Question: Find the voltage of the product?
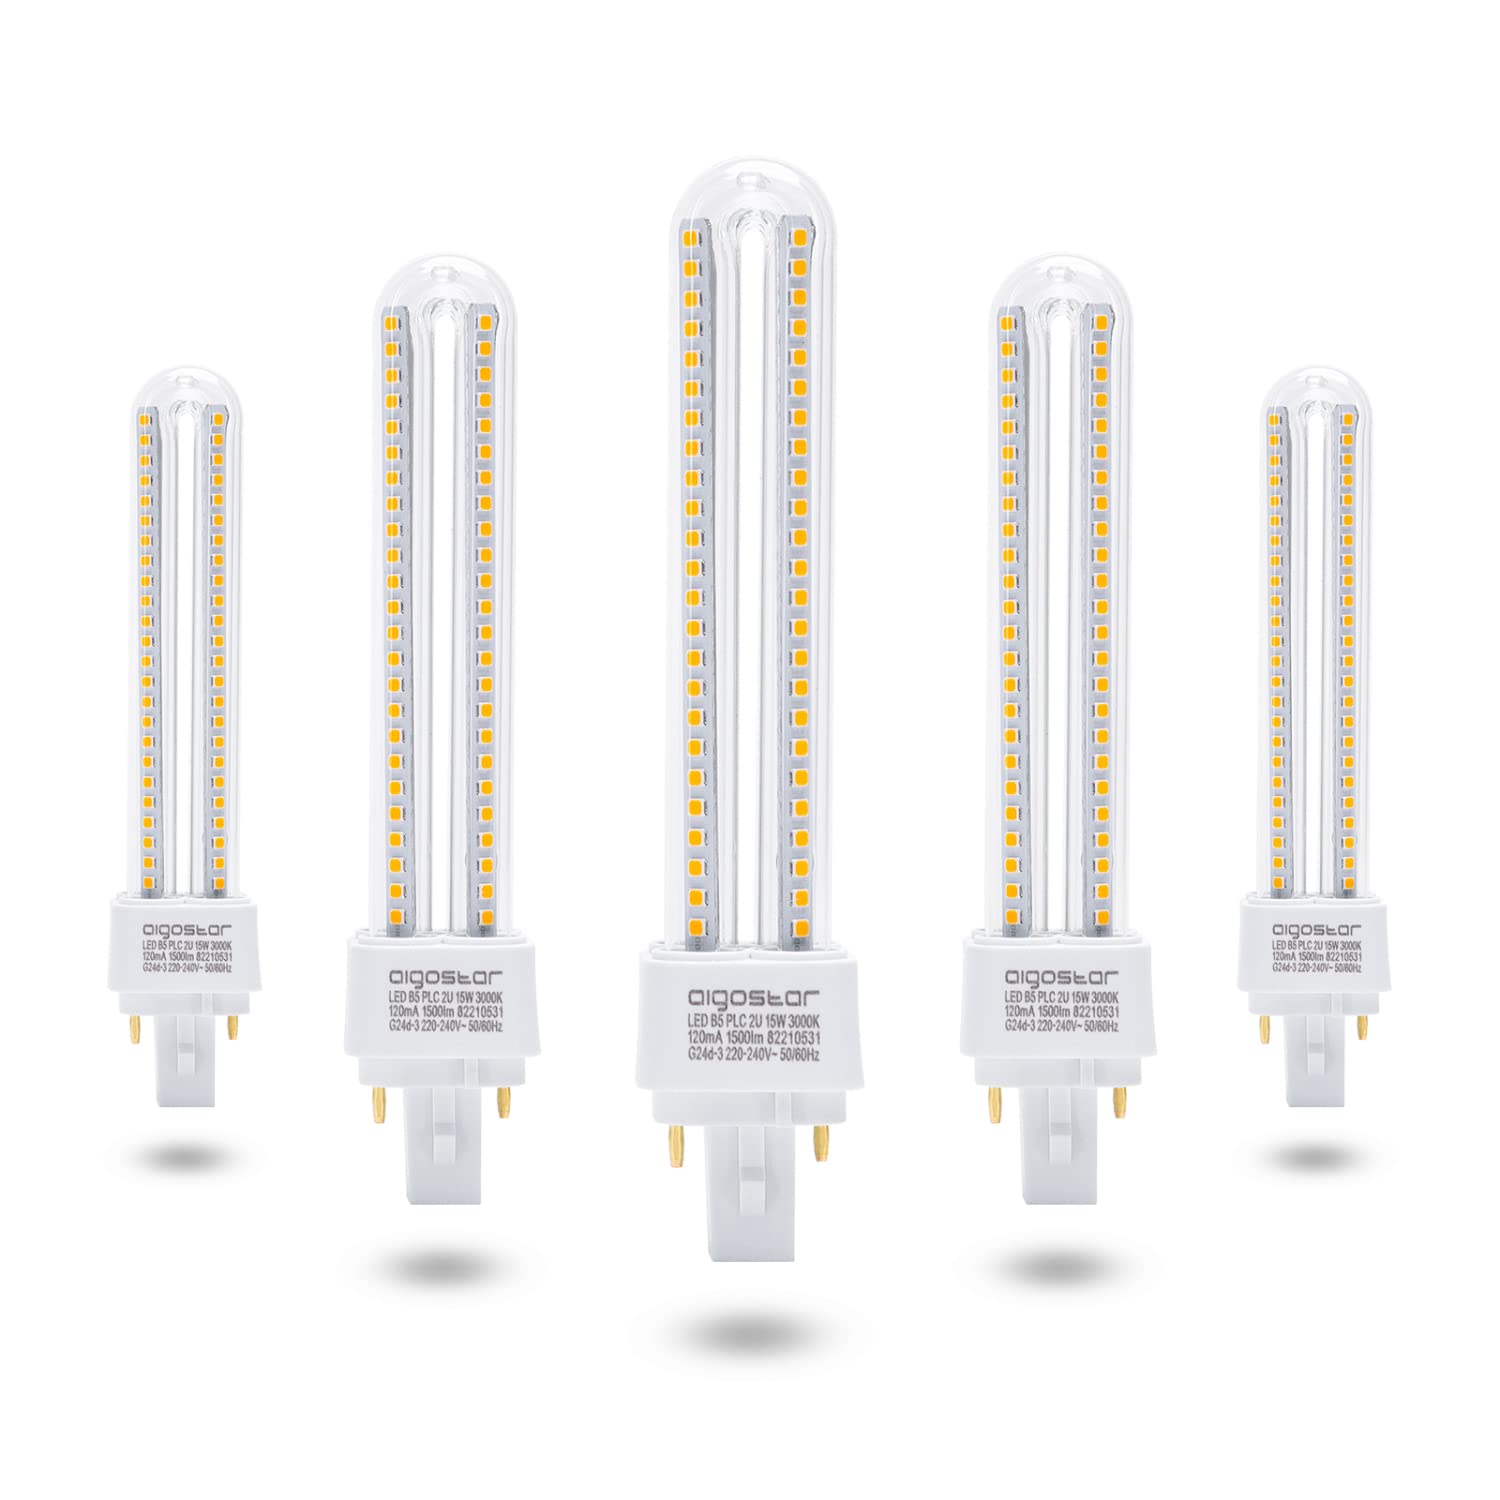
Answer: [220.0, 240.0] volt